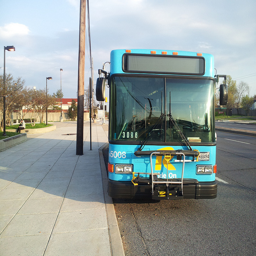
The blue city bus is parked beside a pole on the sidewalk.
Blue passenger bus pulled over on the side of the road.
A blue bus has stopped on the curb of the street.
There is a blue bus sitting on the side of a road.
a public transit bus on a city street